2013 Acrobatic Gymnastics European Championships

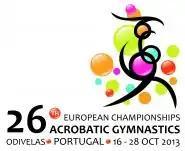

The 26th Acrobatic Gymnastics European Championships was held in Odivelas, Portugal 16–28 October 2013.